Moree Plains Shire

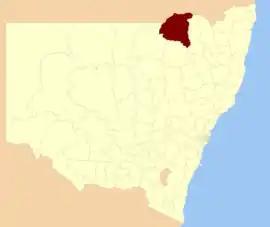
Location in New South Wales

Moree Plains Shire is a local government area in the North West Slopes region of New South Wales, Australia. The northern boundary of the Shire is located adjacent to the border between New South Wales and Queensland. The Shire is located adjacent to the Newell and Gwydir Highways and the North West railway line.